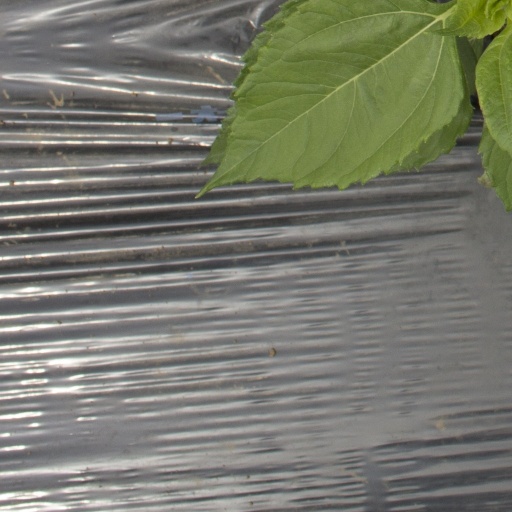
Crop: Jerusalem artichoke